Pope Gregory V

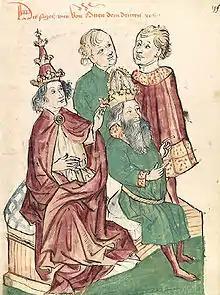
Gregory V (left) anoints Otto III as Holy Roman Emperor (anachronistic drawing ; popes in the 10th century wore a white cap, not a papal tiara)

Pope Gregory V (c. 972 – 18 February 999), born Bruno of Carinthia, was the bishop of Rome and ruler of the Papal States from 3 May 996 to his death. A member of the Salian dynasty, he was made pope by his cousin, Emperor Otto III.